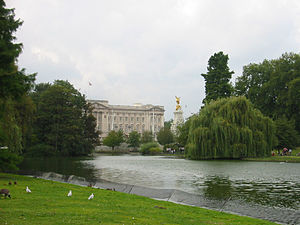
St. James's Park
Buckingham Palace fra St. James's Park
St. James's Park er en af de kongelige parker i City of Westminster, lige øst for Buckingham Palace og vest for Downing Street. St. James's Palace ligger ved parkens nordlige del.